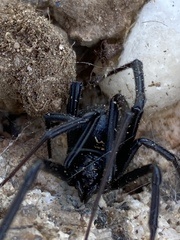
Species: Lactrodectus_hesperus